Iona Fyfe

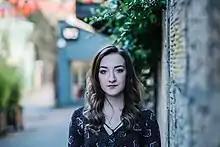
Fyfe in 2017

Iona Fyfe (born 16 January 1998) is a Scottish folk singer from Huntly, Aberdeenshire. In 2016, she was a semi-finalist of the BBC Radio 2 Young Folk Award and, in 2017 and 2021, was a finalist of the BBC Radio Scotland Young Traditional Musician award. In 2018, she won "Scots Singer of the Year" at the MG ALBA Scots Trad Music Awards. In 2019, she won "Young Scots Speaker o the Year" at the inaugural Scots Language Awards, winning "Scots Performer o the Year" in the 2020 Awards, and "Scots Speaker o the Year" in the 2021 Awards. She has advocated for official recognition of the Scots language, successfully petitioning Spotify to add Scots to their list of languages.